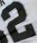
Number: 2